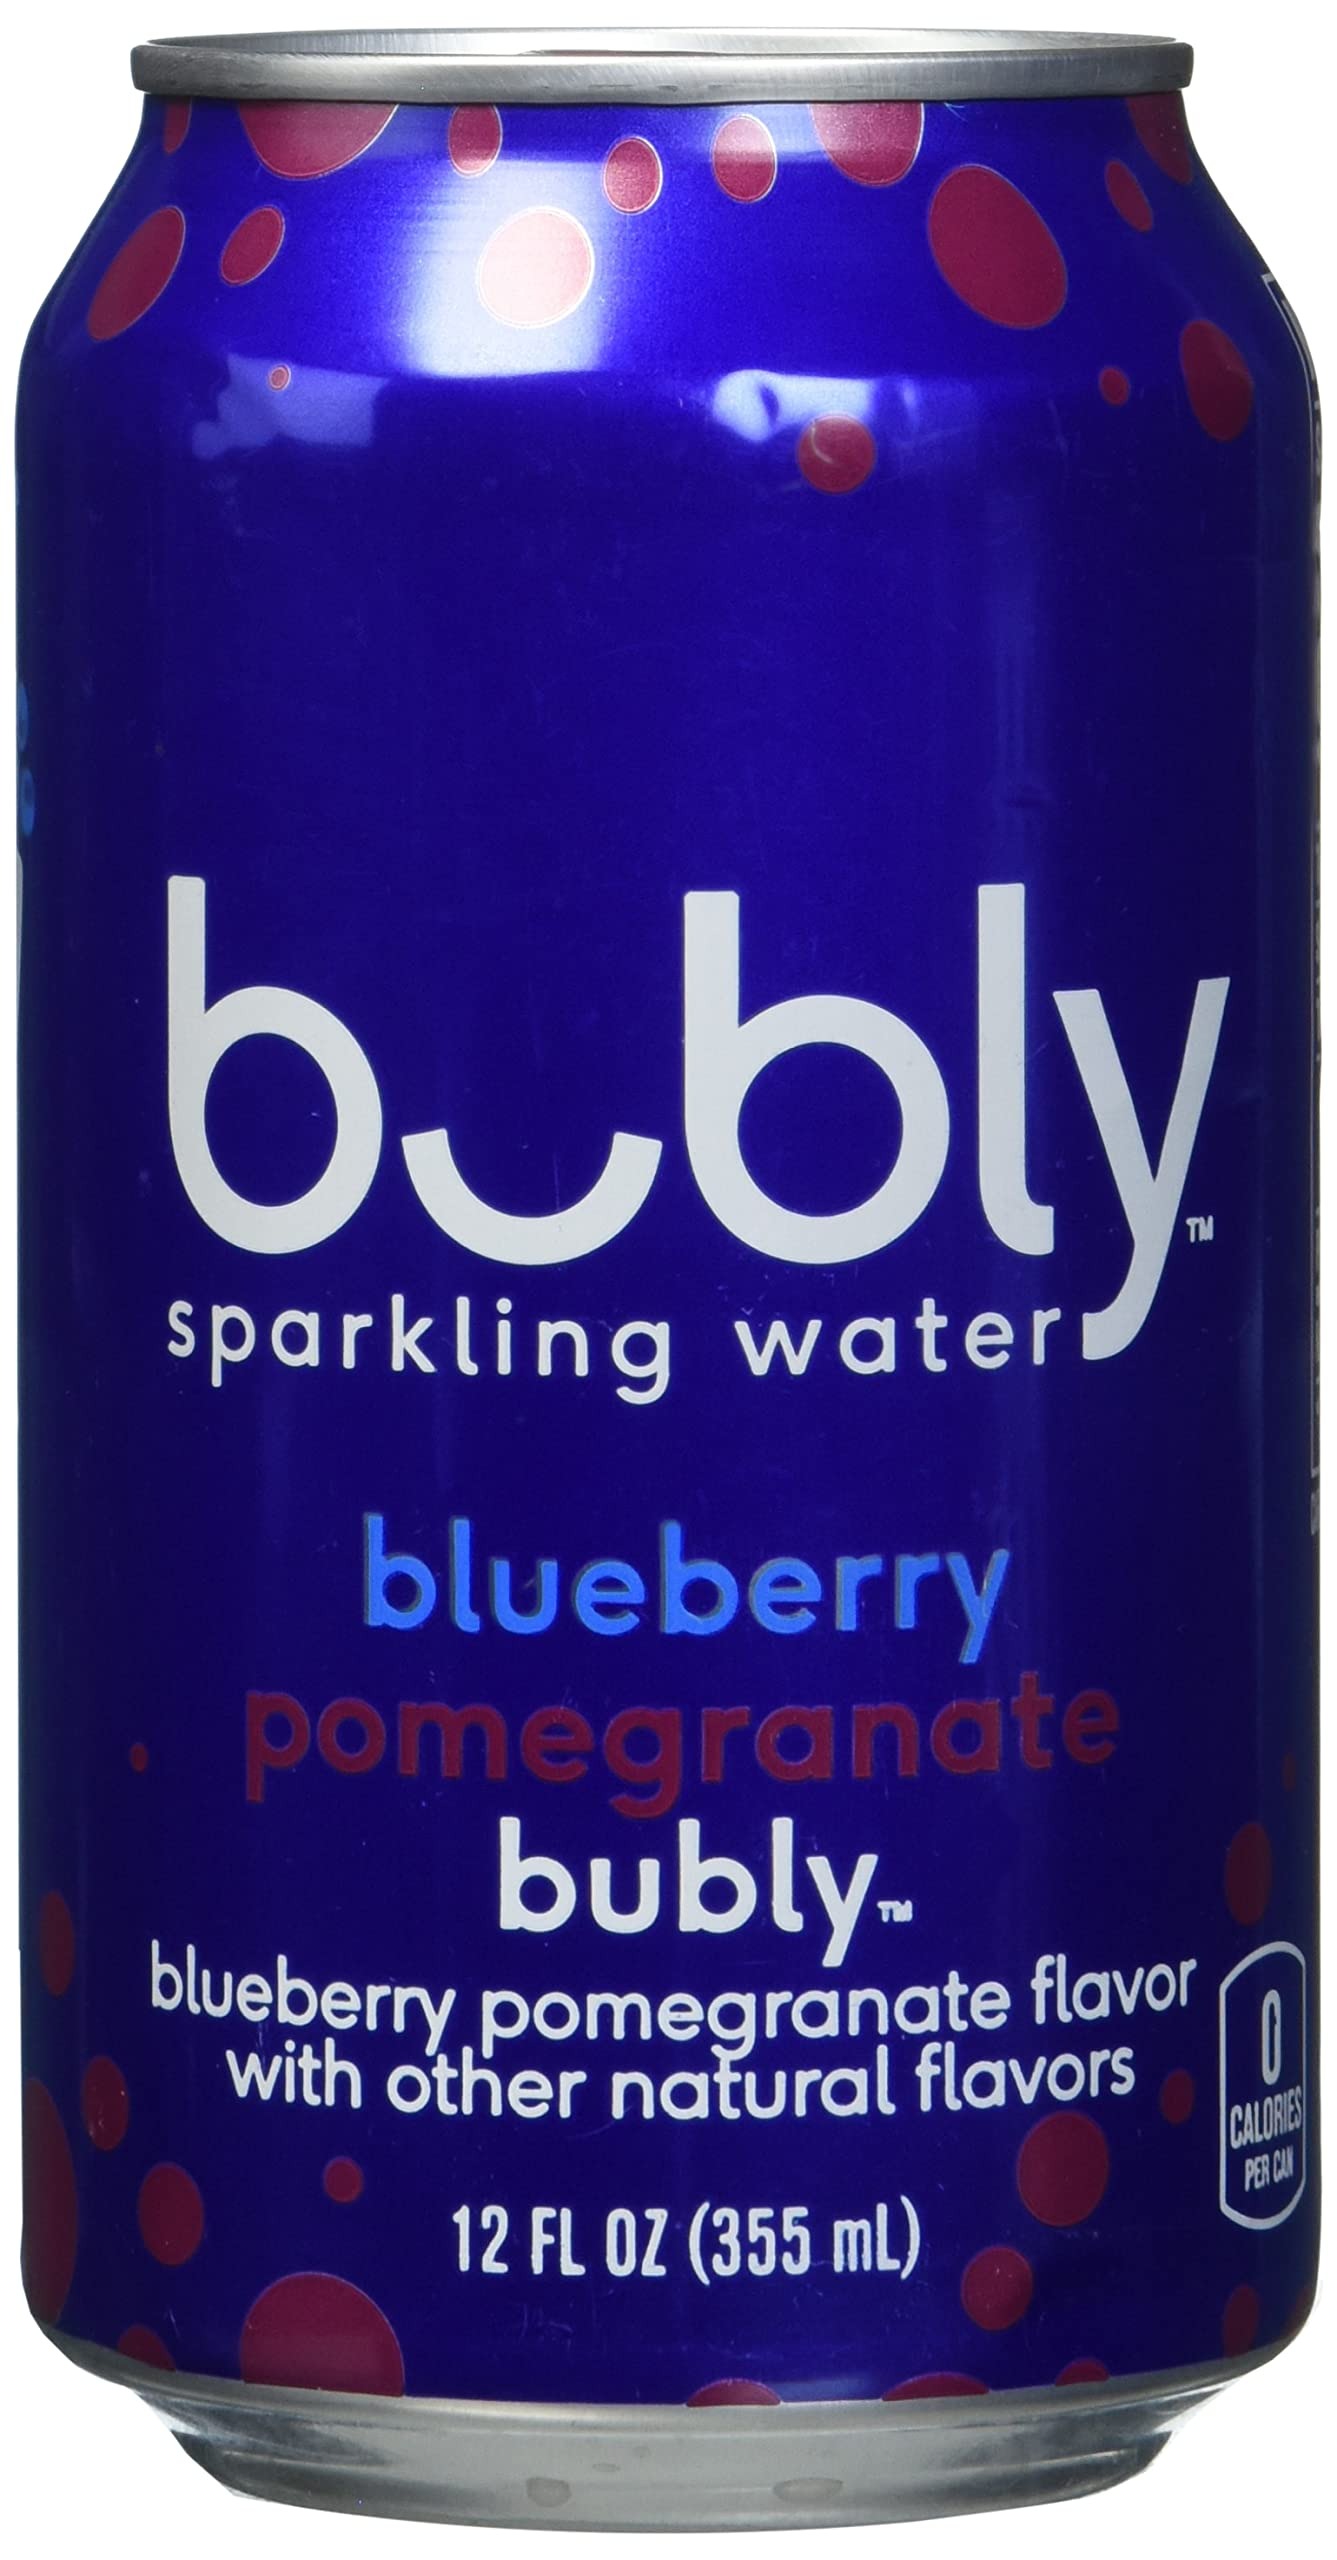
Item Name: Bubly Blueberry Pomegranate 12oz Can, 12 Fl Oz
Bullet Point 1: Pomegranate Blueberry Flavored Water: Bubly's signature flavored water is now available in a 12oz can.
Bullet Point 2: Low Calorie and Sugar Free: With only 10 calories per can, Bubly's Blueberry Pomegranate flavored water is a great alternative to sugary drinks.
Bullet Point 3: Refreshing Taste: The unique blend of blueberry and pomegranate flavors provides a refreshing and delicious taste.
Bullet Point 4: Bubly's Signature Flavor: This is Bubly's original and most popular flavored water, now in a 12oz can.
Bullet Point 5: Convenient Packaging: The 12oz can is easy to grab and go, making it perfect for on-the-go consumption.
Value: 12.0
Unit: Fl Oz

Price: 16.37